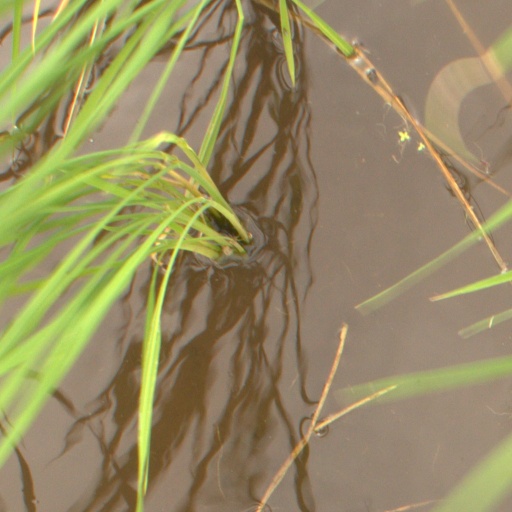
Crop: rice